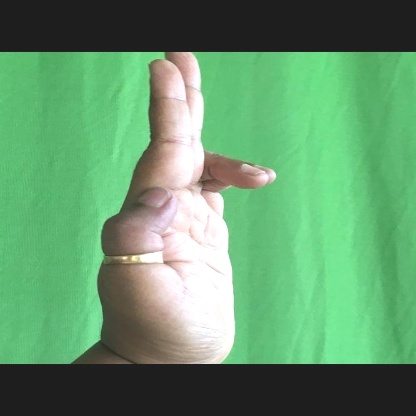
Mudra: Ardhapathaka